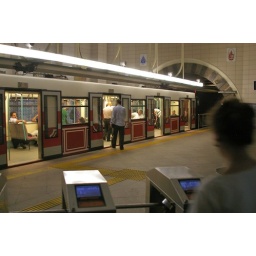
Starts near the bottom of the hill near the Galata Bridge and goes close to the bottom of Istiklal street which is a pedestrian street.